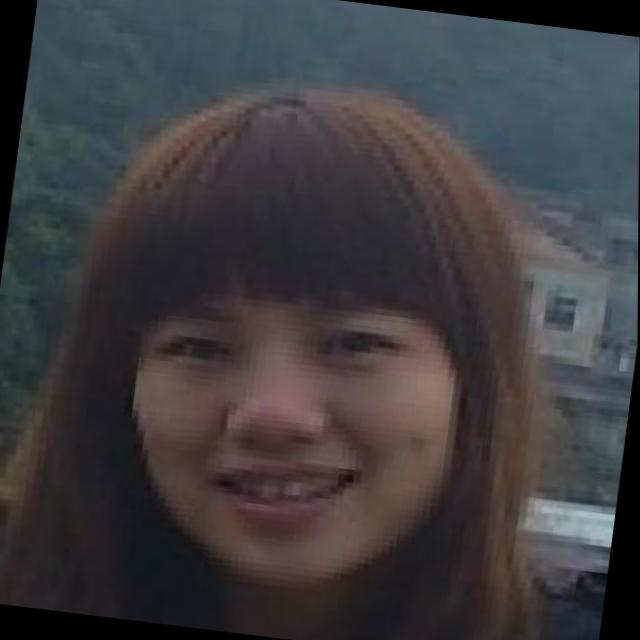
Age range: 21-44